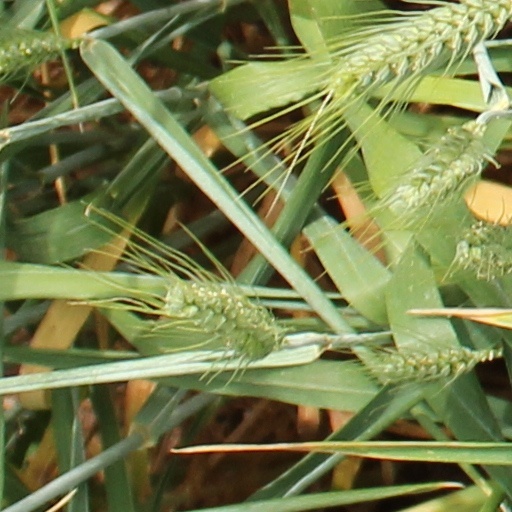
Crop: wheat